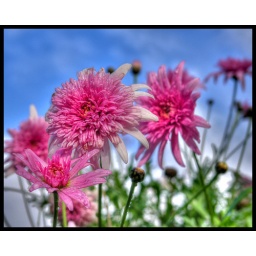
These flowers are very common since they are quite hardy plants but still beautiful and very attractive around anyone's garden.